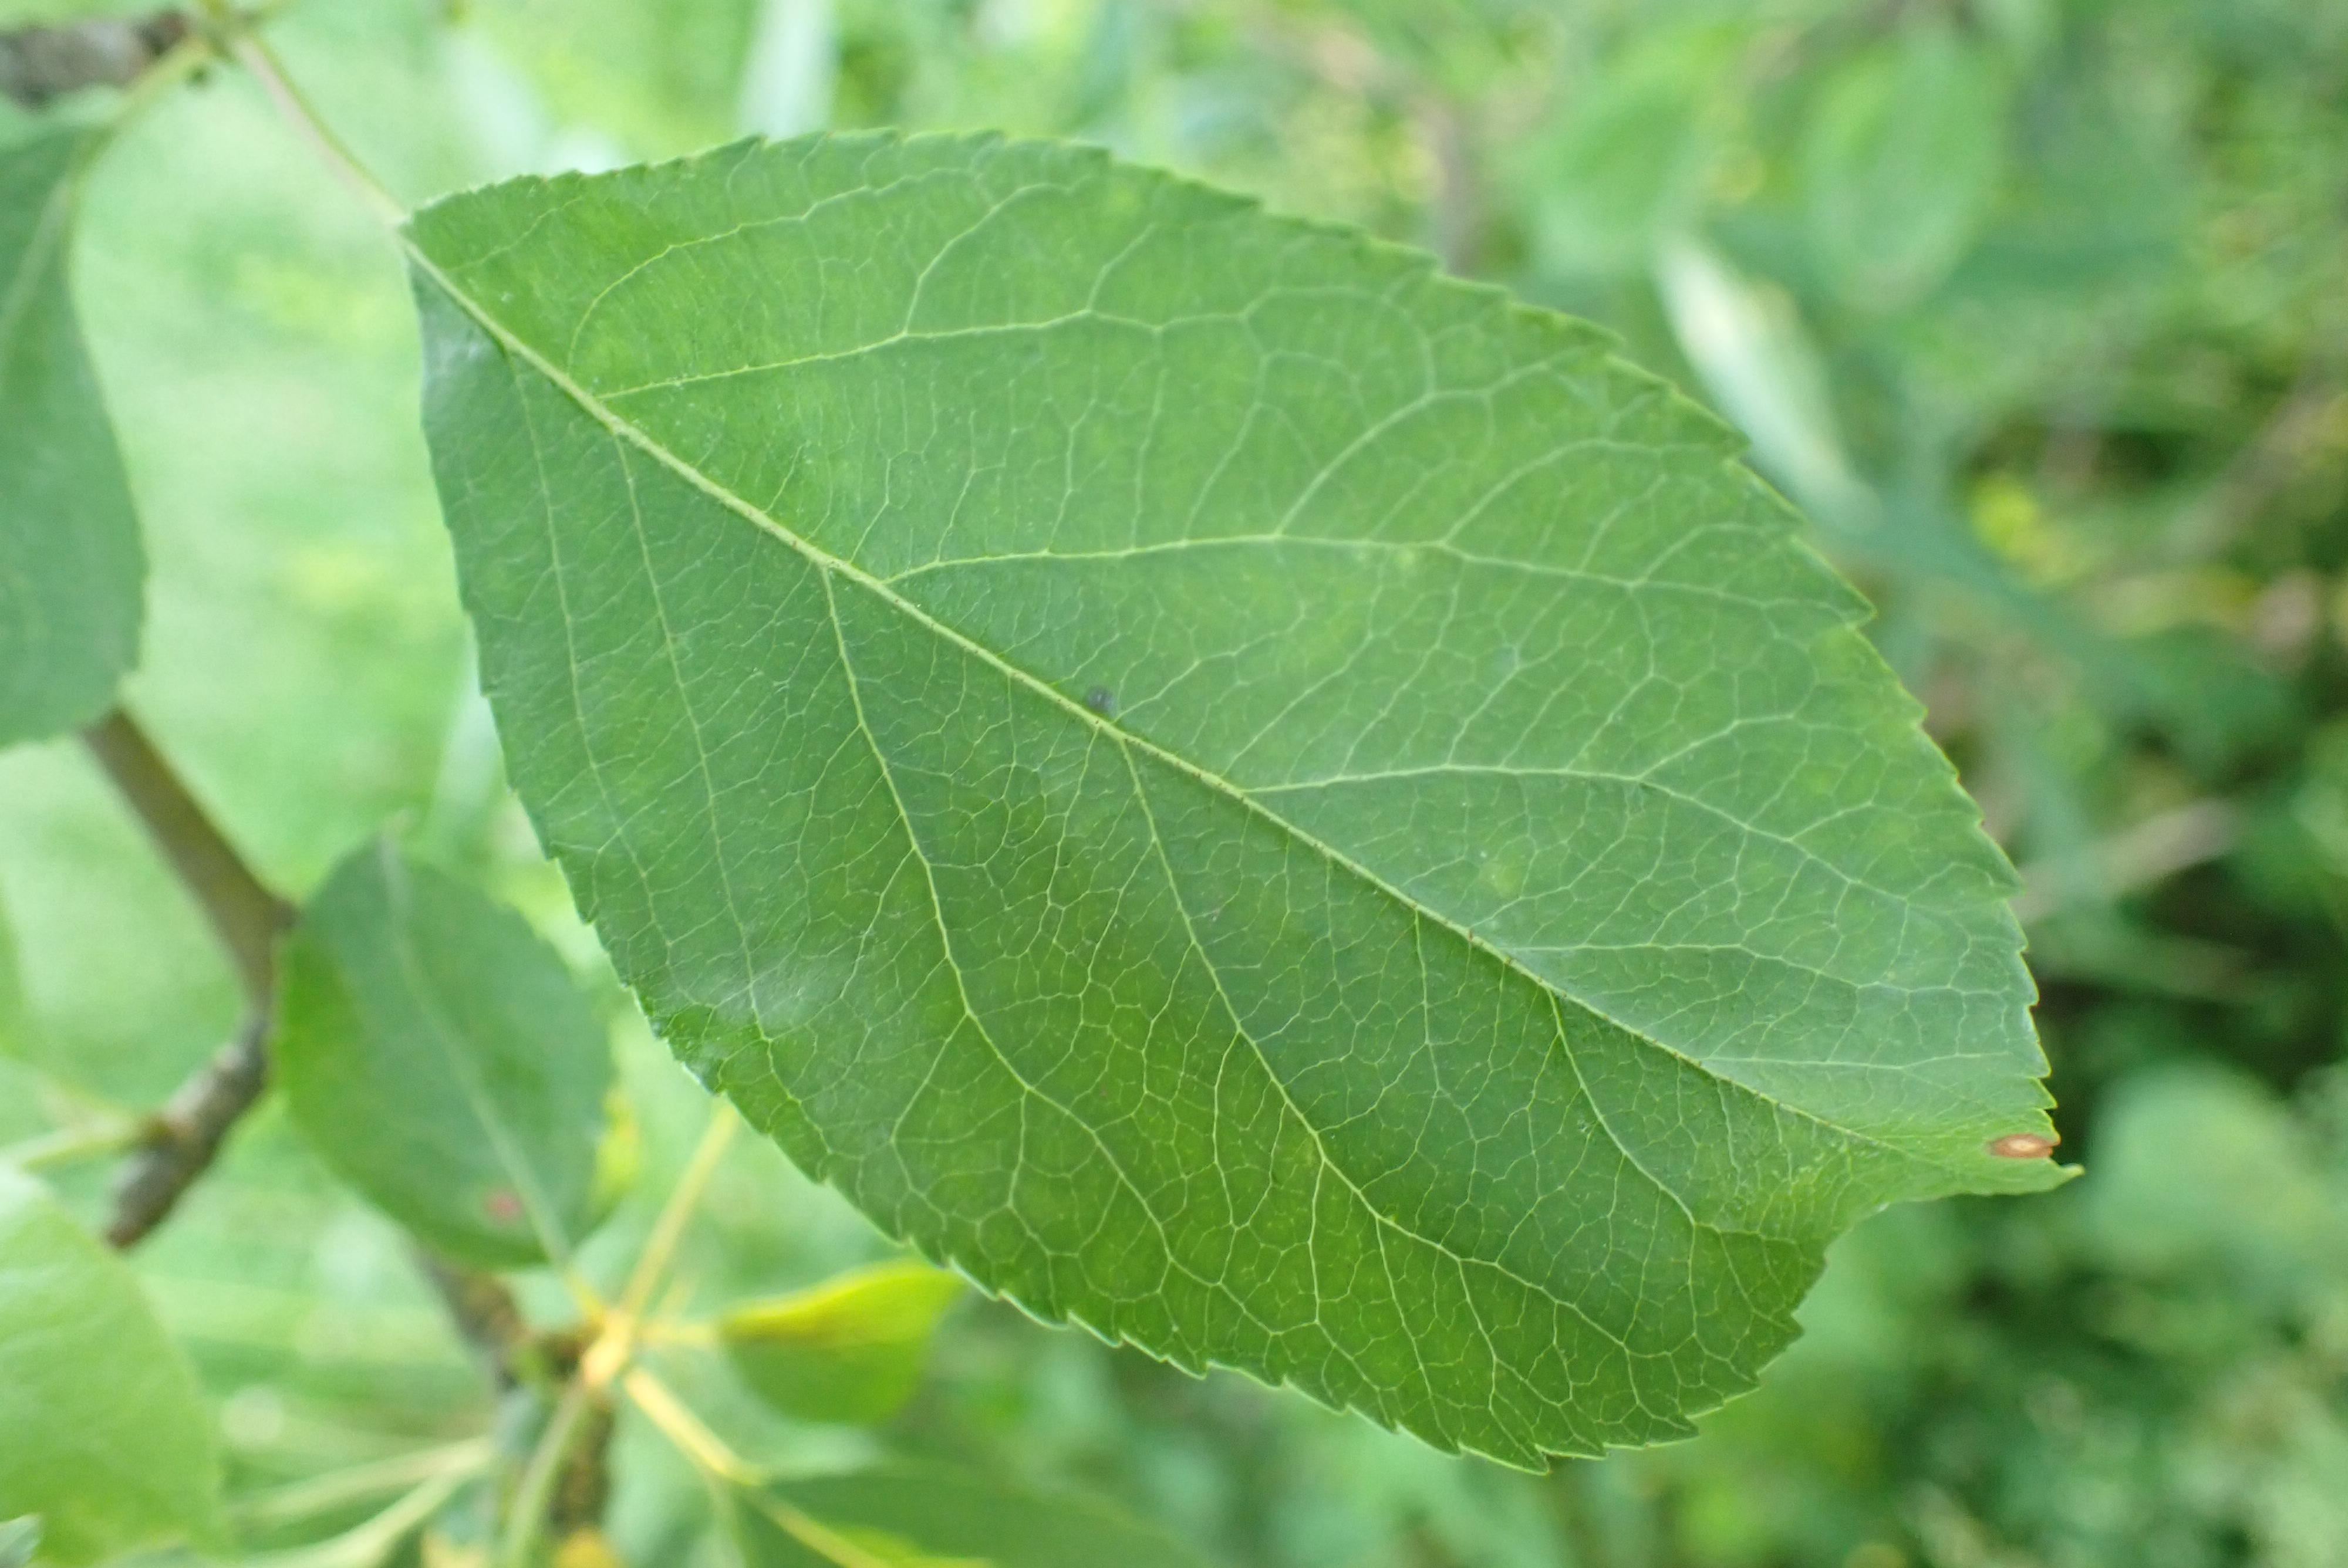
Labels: scab